10ml Love

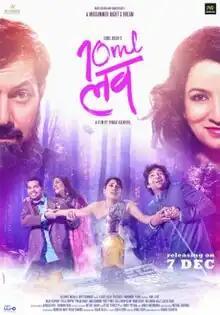
Release poster

10ml Love (stylized as 10ml LOVE) is a 2012 Indian Hindi-language romantic comedy film directed by Sharat Katariya and produced by Sunil Joshi and starring Rajat Kapoor, Tisca Chopra, Purab Kohli, Koel Purie, Tara Sharma, and Neil Bhoopalam. Inspired by William Shakespeare's "A Midsummer Night's Dream" (whose sources include Ovid's Metamorphoses and Geoffrey Chaucer's "The Knight's Tale"), it is a contemporary story set in an Indian milieu.